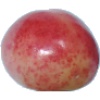
Label: Cherry Rainier 1